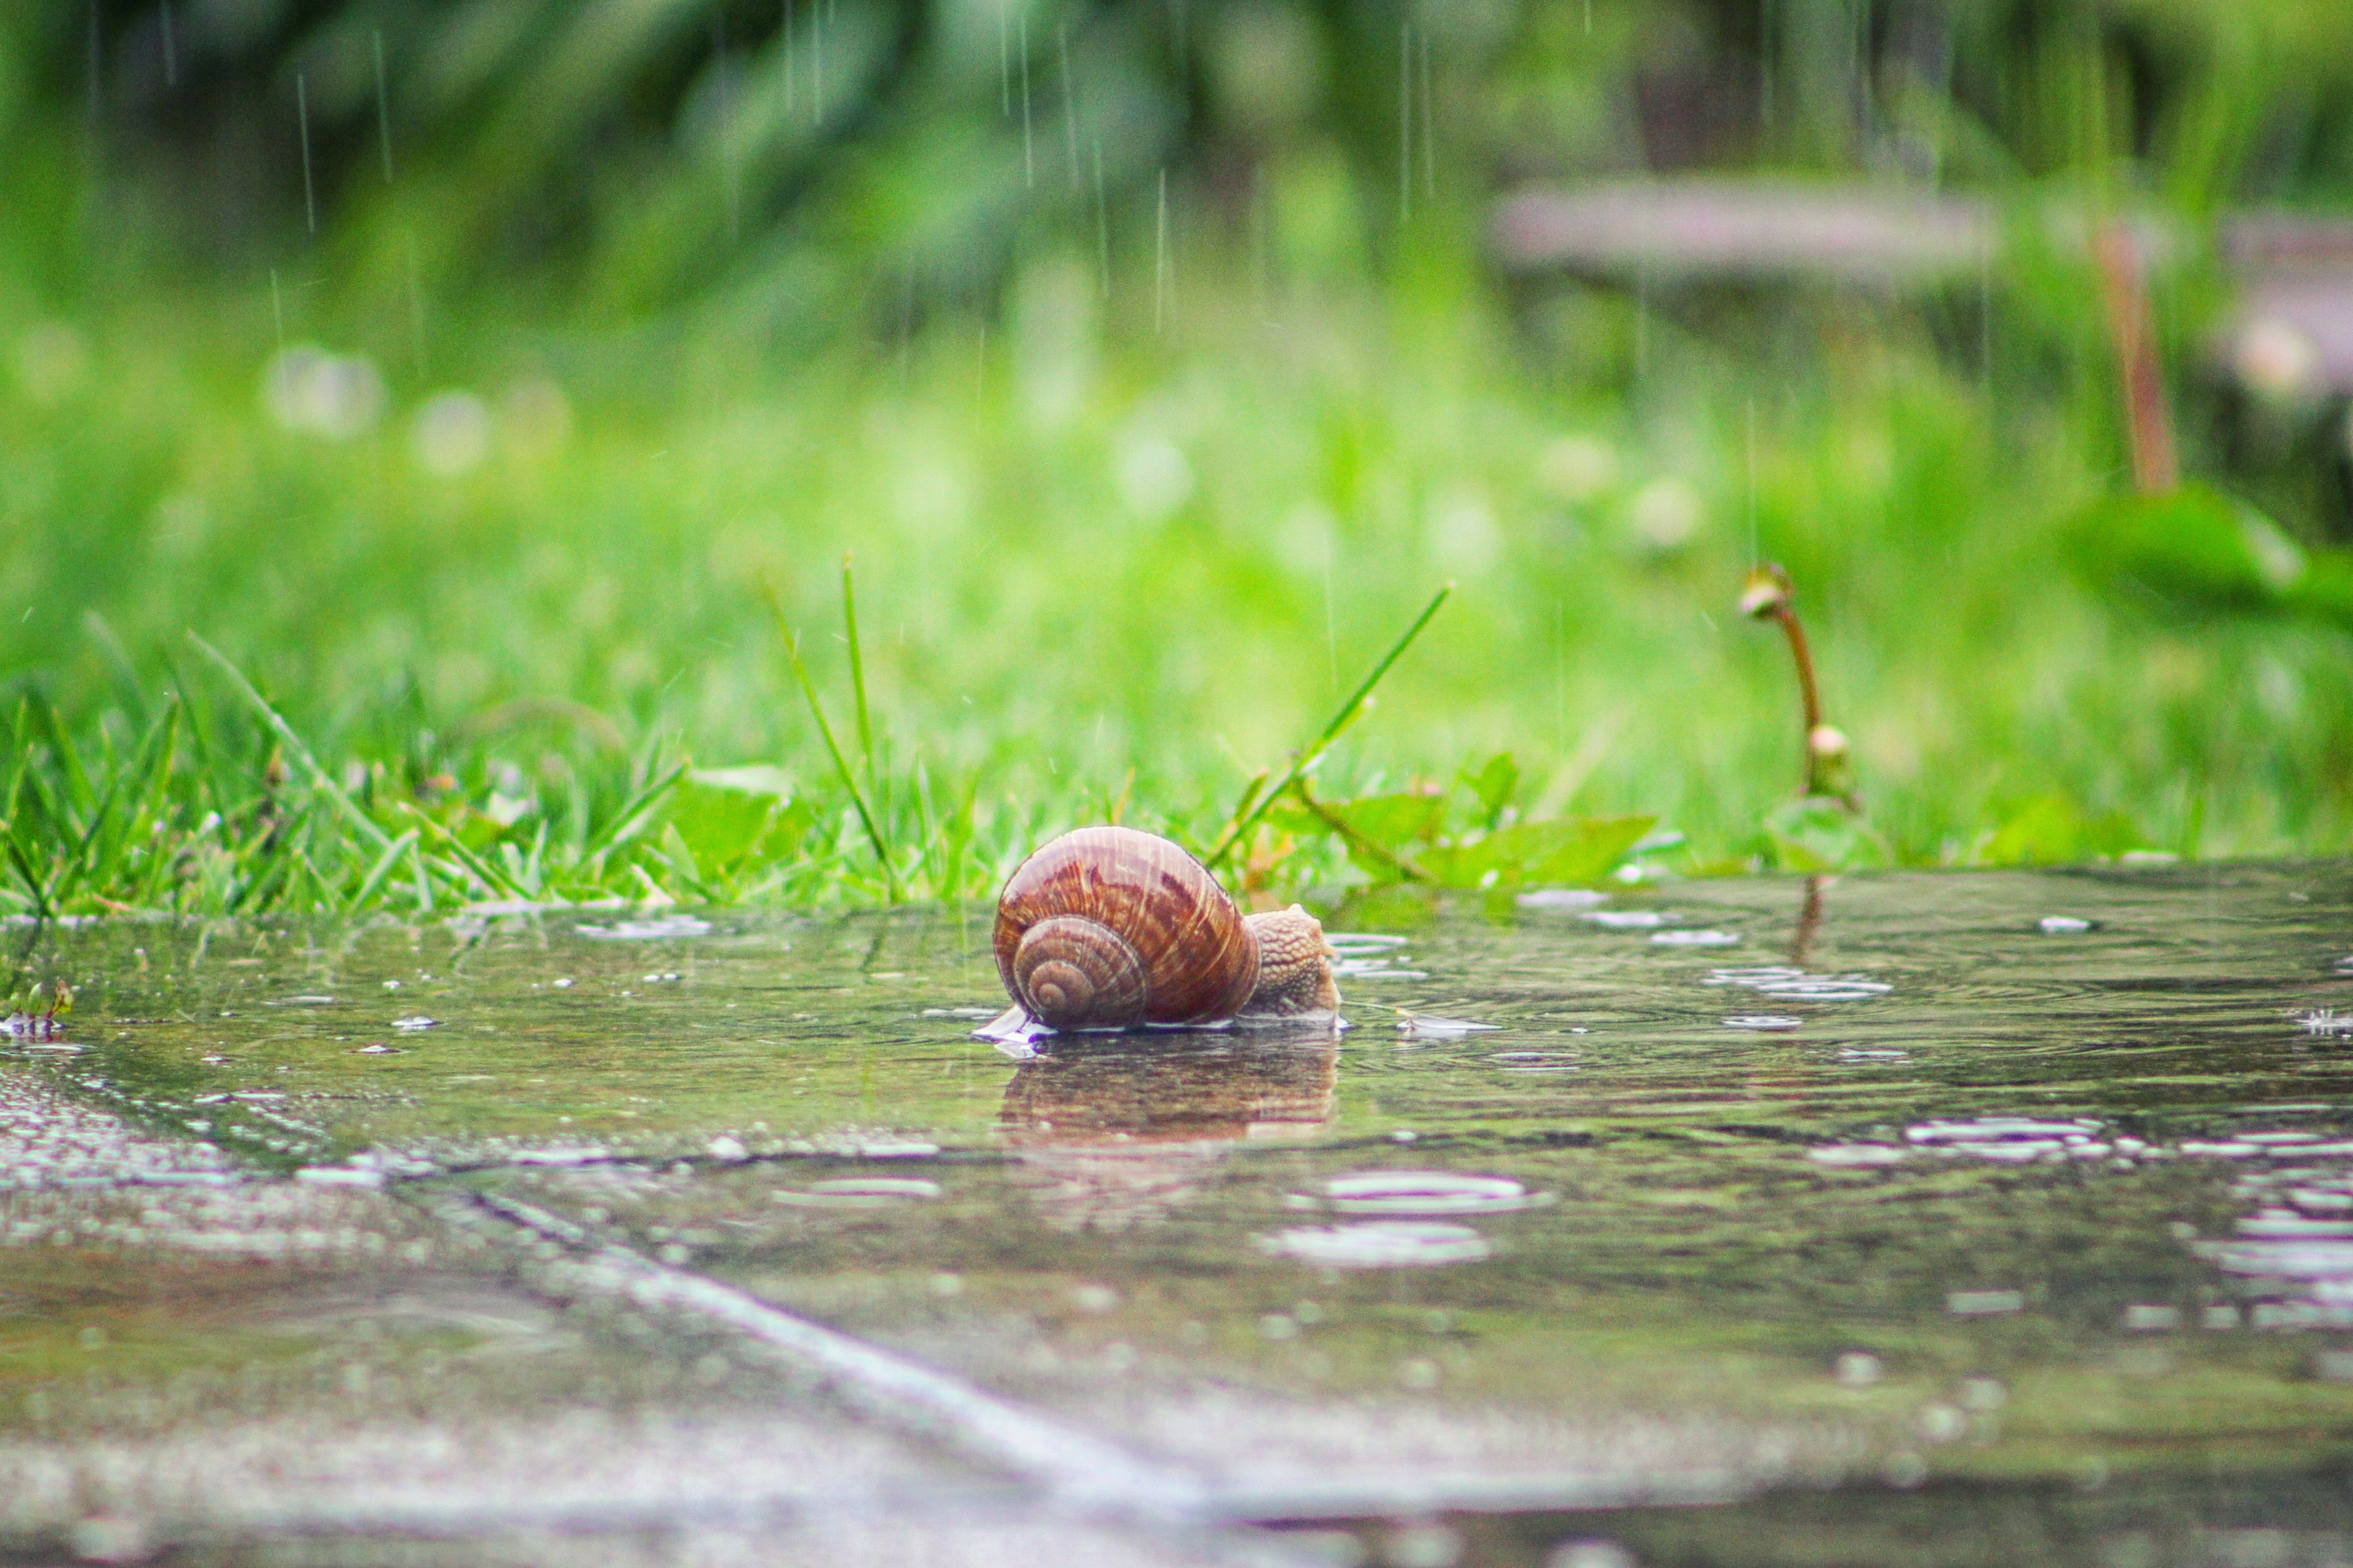
nature, grass, rain, wet, animal, wildlife, green, fauna, shell, invertebrate, housing, snail, slimy, wetland, habitat, muskrat, snails and slugs